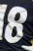
Number: 8